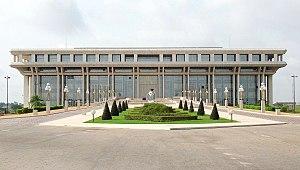
Fondation Félix Houphouët-Boigny pour la recherche de la paix, Yamoussoukro, Côte d'Ivoire
Yamoussoukro est la capitale officielle de la Côte d'Ivoire depuis 1983, date de son transfert, bien que la plupart des institutions politiques et administratives nationales siègent à Abidjan, capitale économique du pays et ancienne capitale officielle. Cette ville ivoirienne planifiée a une population estimée en 2010 à 300 000 habitants, dans la région des Lacs, et se situe à 240 kilomètres au nord d'Abidjan.
Le prix Félix-Houphouët-Boigny pour la recherche de la paix a été institué par l'UNESCO en 1989 pour
Félix Houphouët-Boigny, surnommé « le sage » ou même « Nanan Boigny » ou « Nanan Houphouët » ou encore « Le Vieux », est le « père » de l’indépendance de la Côte d’Ivoire.
La Fondation Félix Houphouët-Boigny pour la recherche de la paix est un institut de recherche sur les questions de la paix dont le siège se trouve à Yamoussoukro en Côte d'Ivoire.